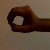
The image shows a hand gesture representing the number 0 in Indian Sign Language.